Rez (video game)

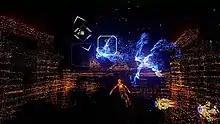
Area X, a zone exclusive to "Rez Infinite" powered by Unreal Engine 4

"Rez Infinite" is an expanded release of "Rez", first announced in December 2015 for PlayStation 4 (PS4). While packaged with the original version, it also shipped with a new level called Area X, and both modes were made compatible with virtual reality (VR) devices. For the PS4, this was achieved using the PlayStation VR. The biggest addition to the game for "Infinite" was "Area X", which was built from scratch using Unreal Engine 4 and unlocked after playing the original for one hour. In contrast to the on-rails gameplay of "Rez", "Area X" allows the player to roam freely around the cyberspace environment.